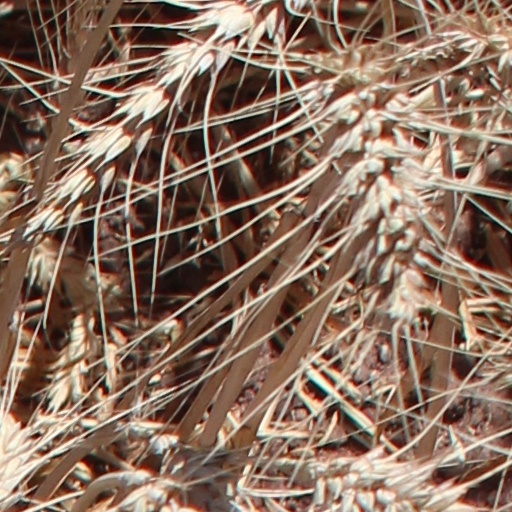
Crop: wheat